Caldwell Block

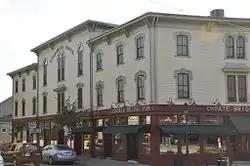

The Caldwell Block is a historic block on S. Main Street in Ipswich, Massachusetts. It is the oldest surviving building in Ipswich that was designed as a commercial and retail space, and is still used for that purpose. It is located prominently in the center of Ipswich, at the junction of North and South Main Streets, and Central and Market Streets. It was built in 1870 by Luther Caldwell, on the site of an old woolen mill that was destroyed by fire a few years earlier, and features Italianate styling. The building has always housed retail stores on the ground floor and office space above. It is notable as the location of the offices of writer John Updike between 1961 and 1974, when he wrote many of his works there.